IIT (BHU) Varanasi

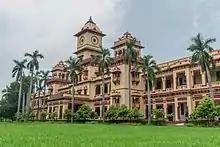
Department of Electrical Engineering IIT(BHU), Varanasi

The Department of Geology was started under BENCO in 1920. The Geology Department introduced courses in Mining and Metallurgy. The Department of Industrial Chemistry was started in July 1921. In 1923, Mining and Metallurgy were established as separate departments and in 1944, they were raised to the status of a college forming the College of Mining and Metallurgy (MINMET).